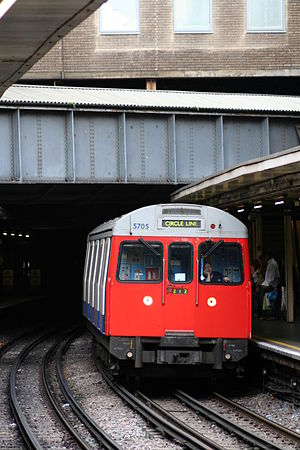
Sloane Square Station / Historie
Floden Westbourne, en af Londons mange underjordiske floder, føres over stationen i et stort gråt jernrør.
Sloane Square Station er en London Underground-station på Sloane Square i Chelsea-distriktet i bydelen Kensington and Chelsea. Den betjenes af District og Circle lines og ligger mellem South Kensington og Victoria. Den er i takstzone 1.